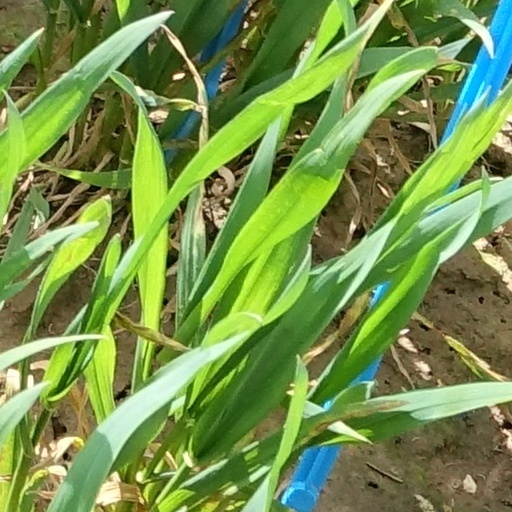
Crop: wheat